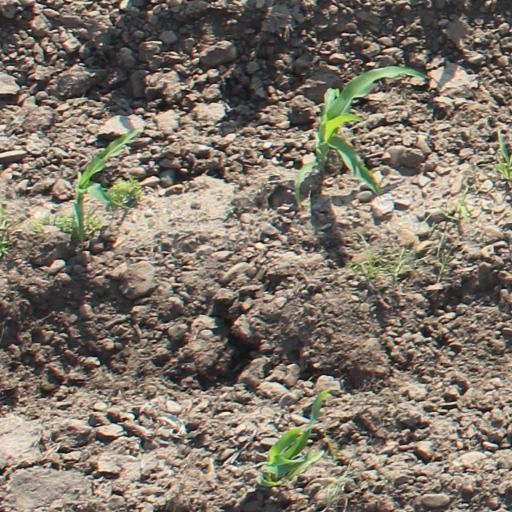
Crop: maize; corn